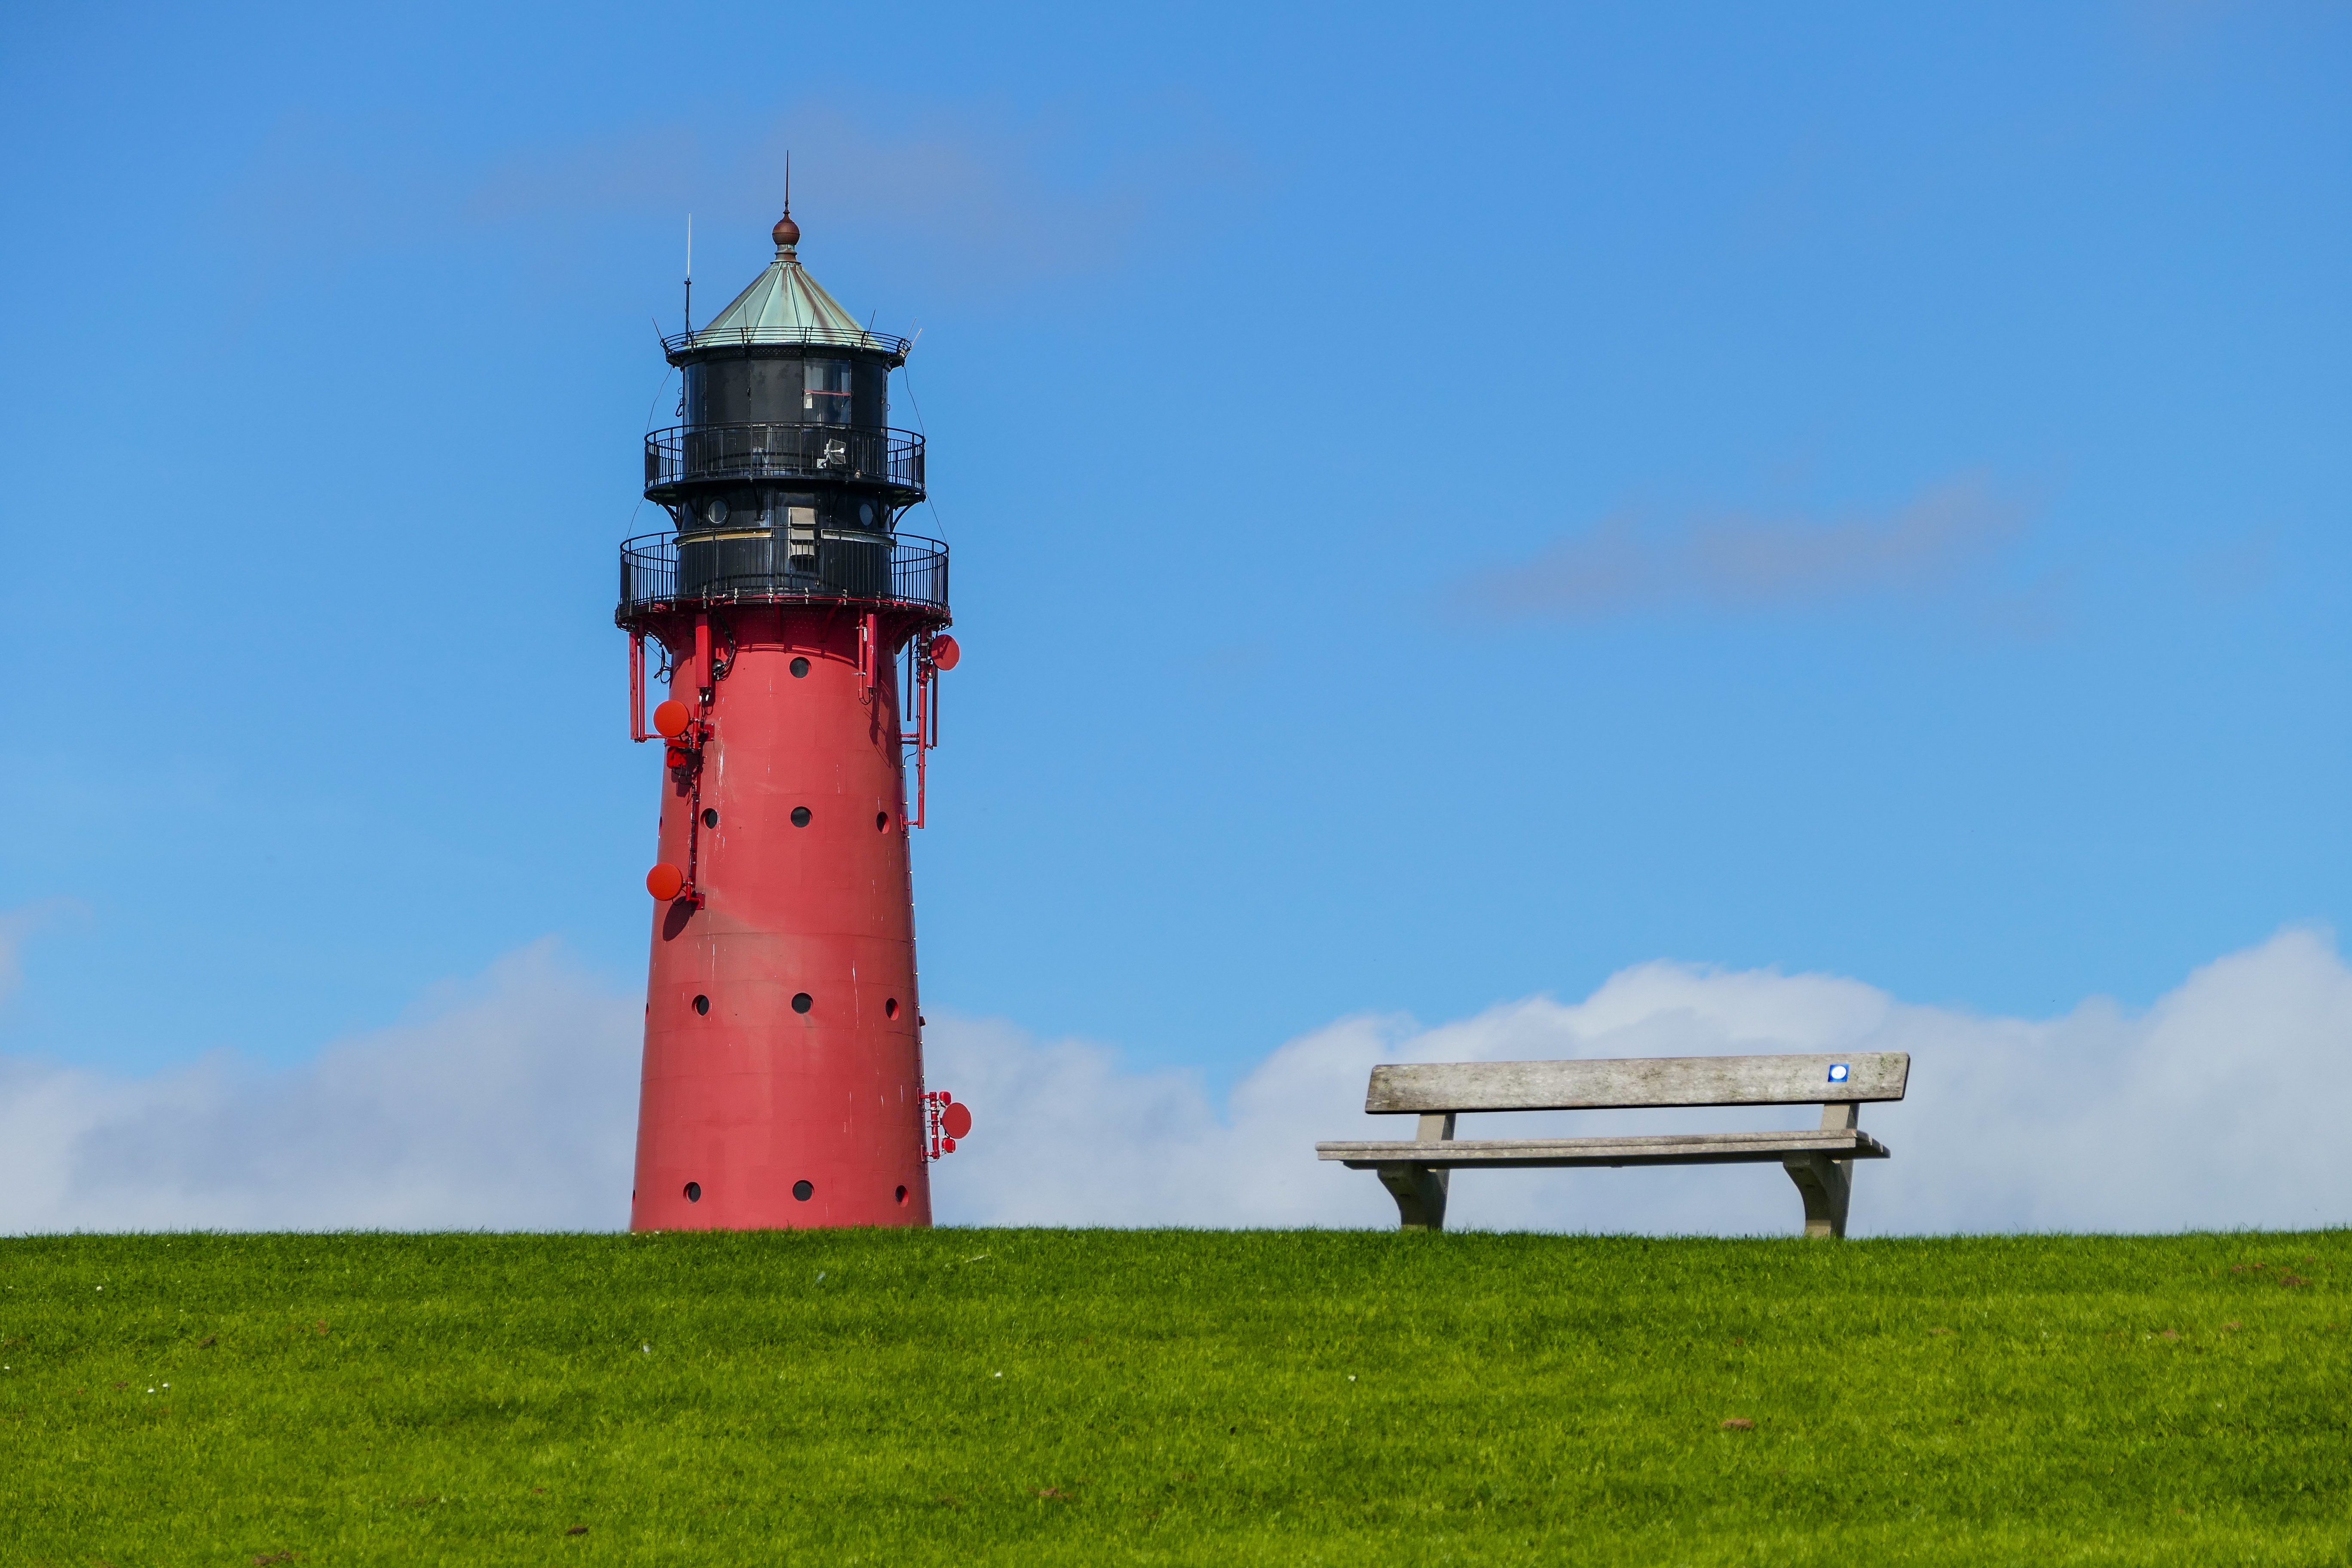
sea, coast, nature, lighthouse, sky, prairie, windmill, building, tower, island, landmark, north sea, wadden sea, nordfriesland, pellworm